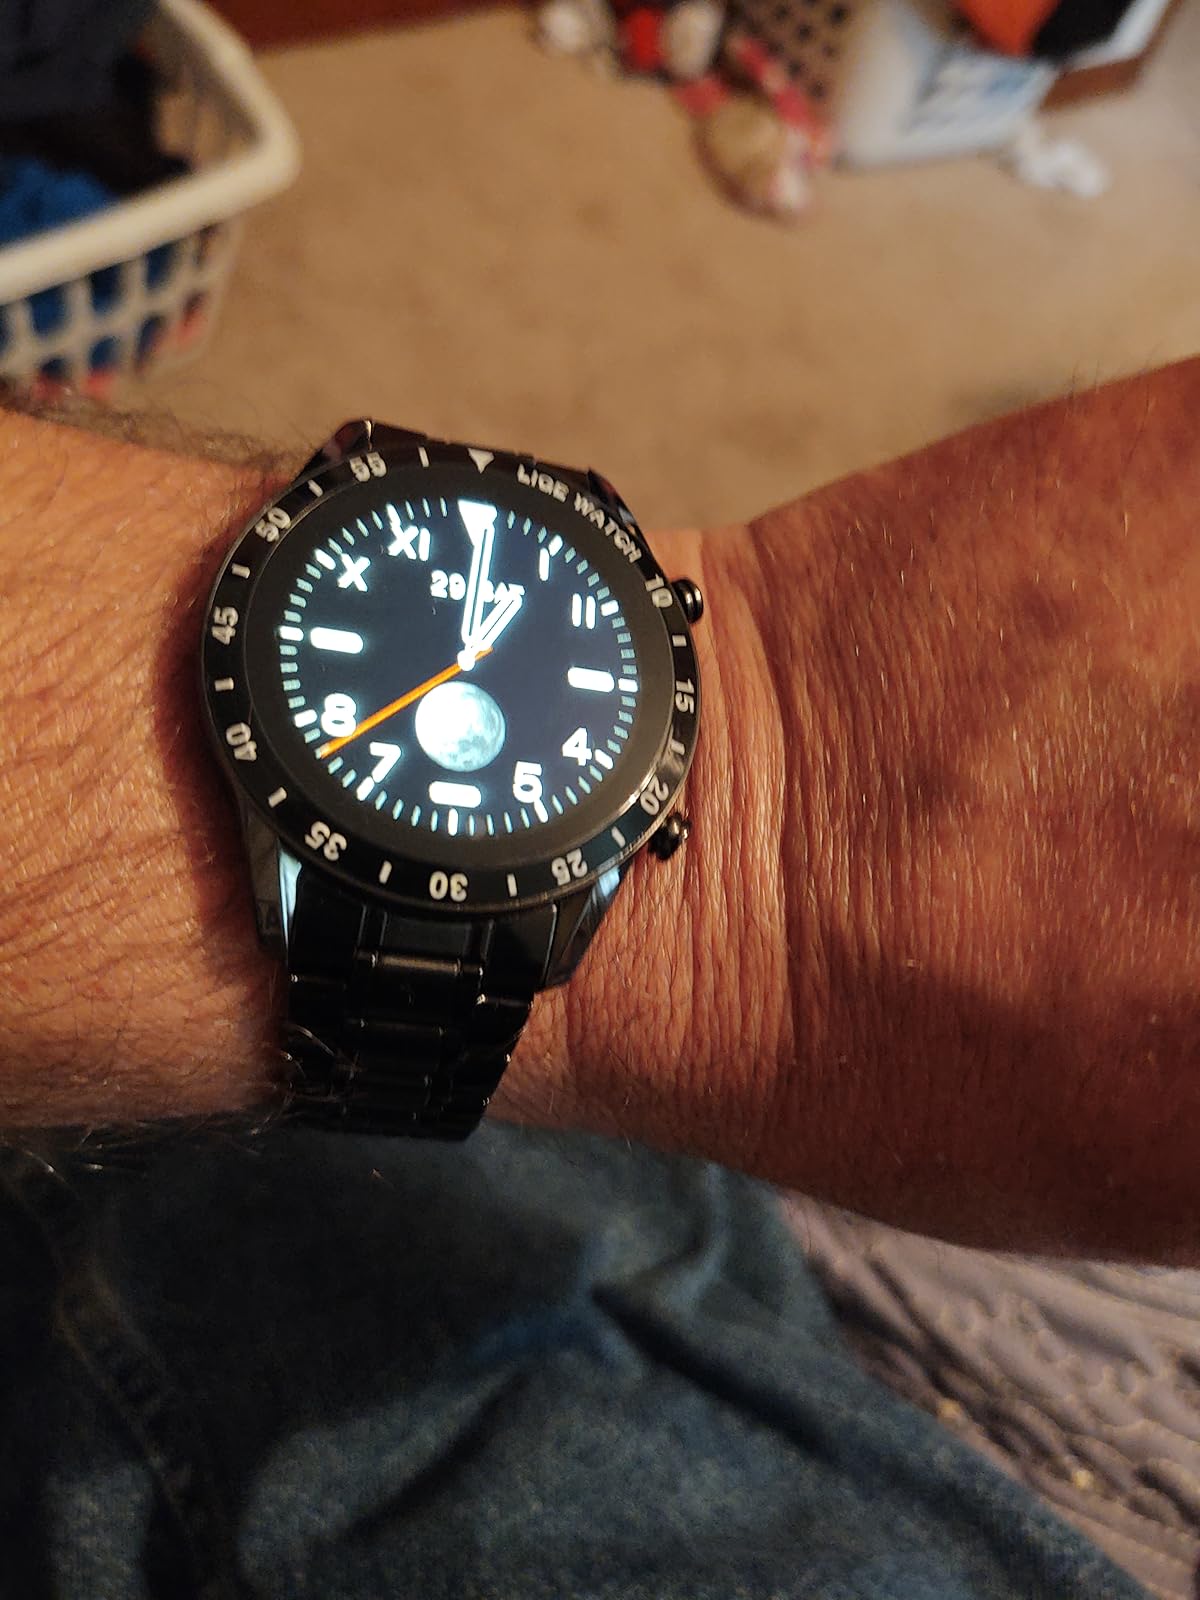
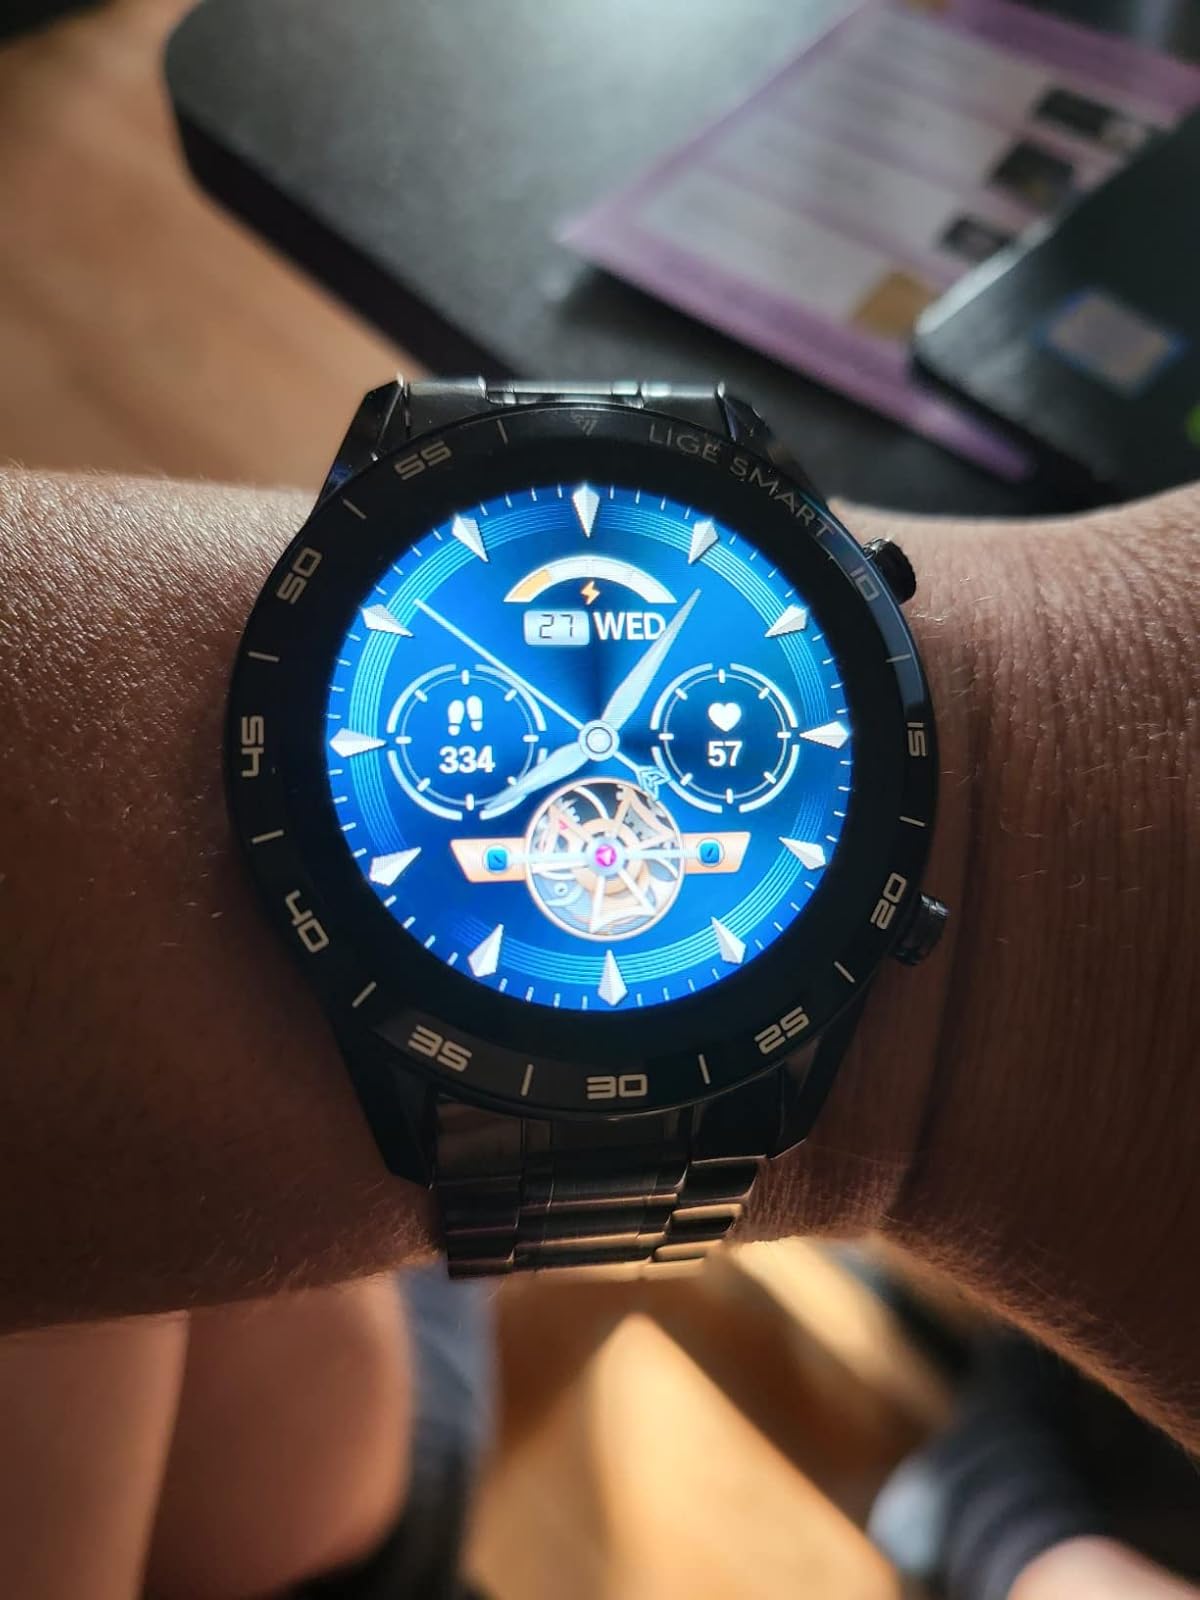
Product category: smartwatch
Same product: yes